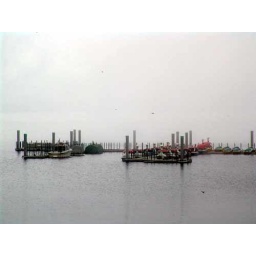
boat lake in the fog